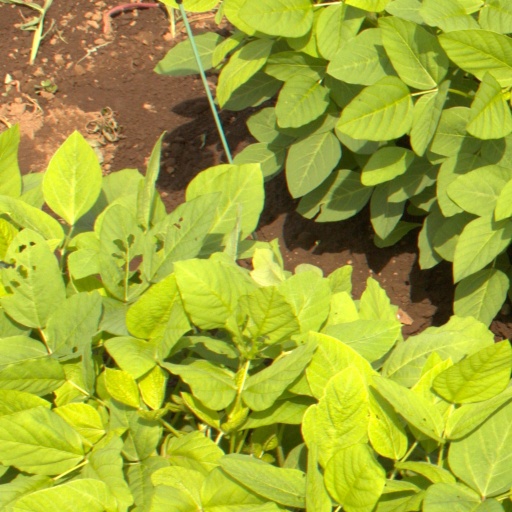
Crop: soybean